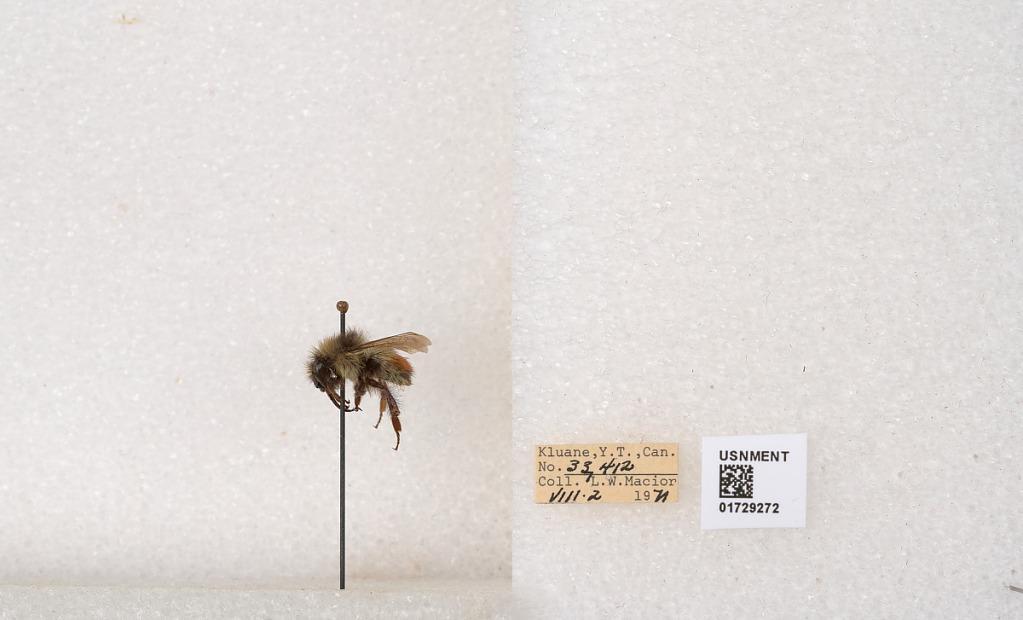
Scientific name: Bombus flavifrons Cresson
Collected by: L. Macior
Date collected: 1971-8-2
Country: Canada
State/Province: Yukon Territory
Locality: Kluane National Park and Reserve
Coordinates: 60.7493, -139.504